Kira Yamato

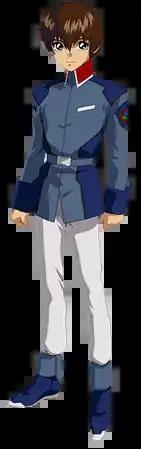
Kira Yamato in "Gundam SEED"

is a fictional character first introduced as the protagonist from the 2002 Japanese anime television series "Mobile Suit Gundam SEED", which was produced by Sunrise as part of the "Gundam" franchise. In the series, Kira is a first-generation Coordinator, a genetically enhanced human being born of normal humans (Naturals). At the beginning of "Gundam SEED", Kira lives on the neutral space colony Heliopolis to avoid the war between the Coordinators and the Naturals, but the colony becomes involved in the war shortly thereafter. Kira is the only person within the Earth Alliancethe Naturals' military factionwho is able to effectively pilot their mobile suita type of a mecha created by them. He is forced to become a mobile suit pilot and to participate in various battles to protect his friends. Kira has also been featured in "Gundam SEED"s direct sequel, "Mobile Suit Gundam SEED Destiny", in which he fights to stop a new war between the races' military organizations and the 2024 film "Mobile Suit Gundam SEED Freedom" as a Compass Commander dealing with a group known as Blue Cosmos.